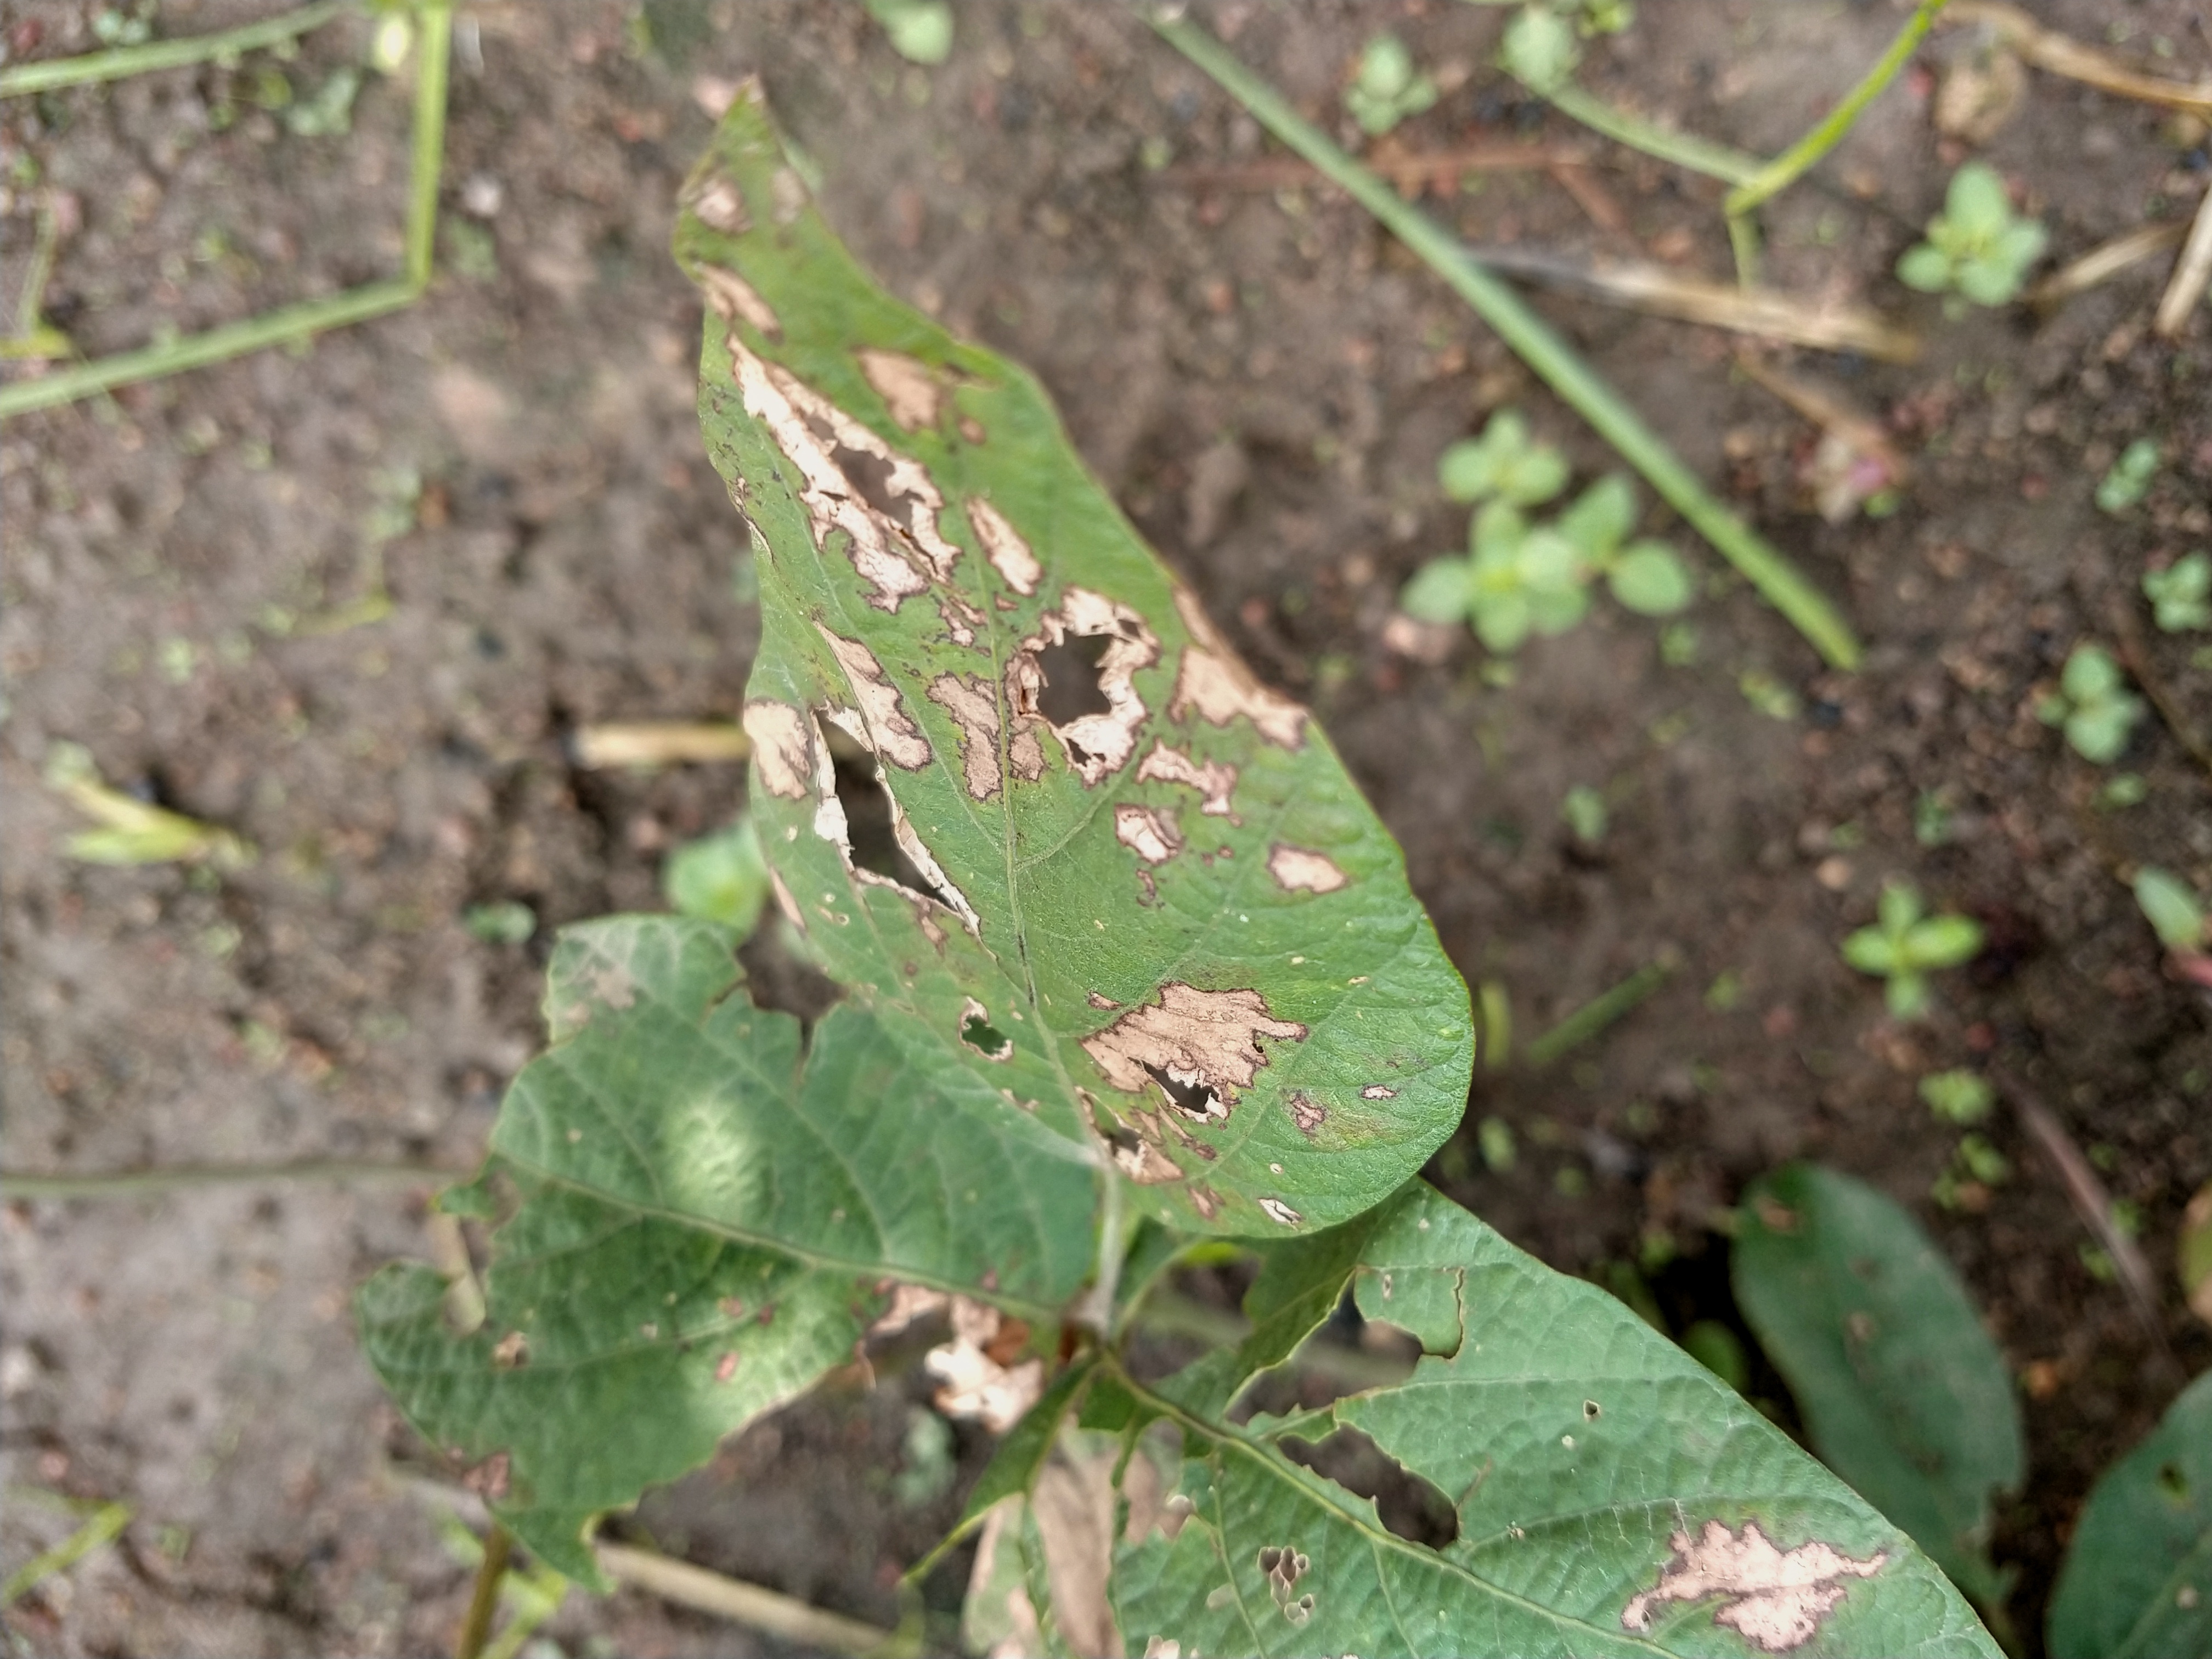
Label: Disease